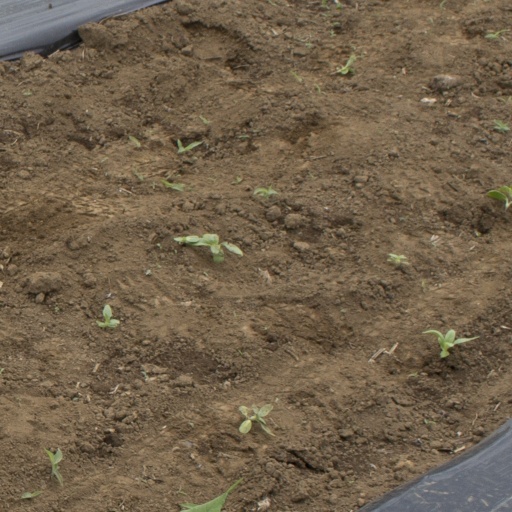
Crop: Jerusalem artichoke